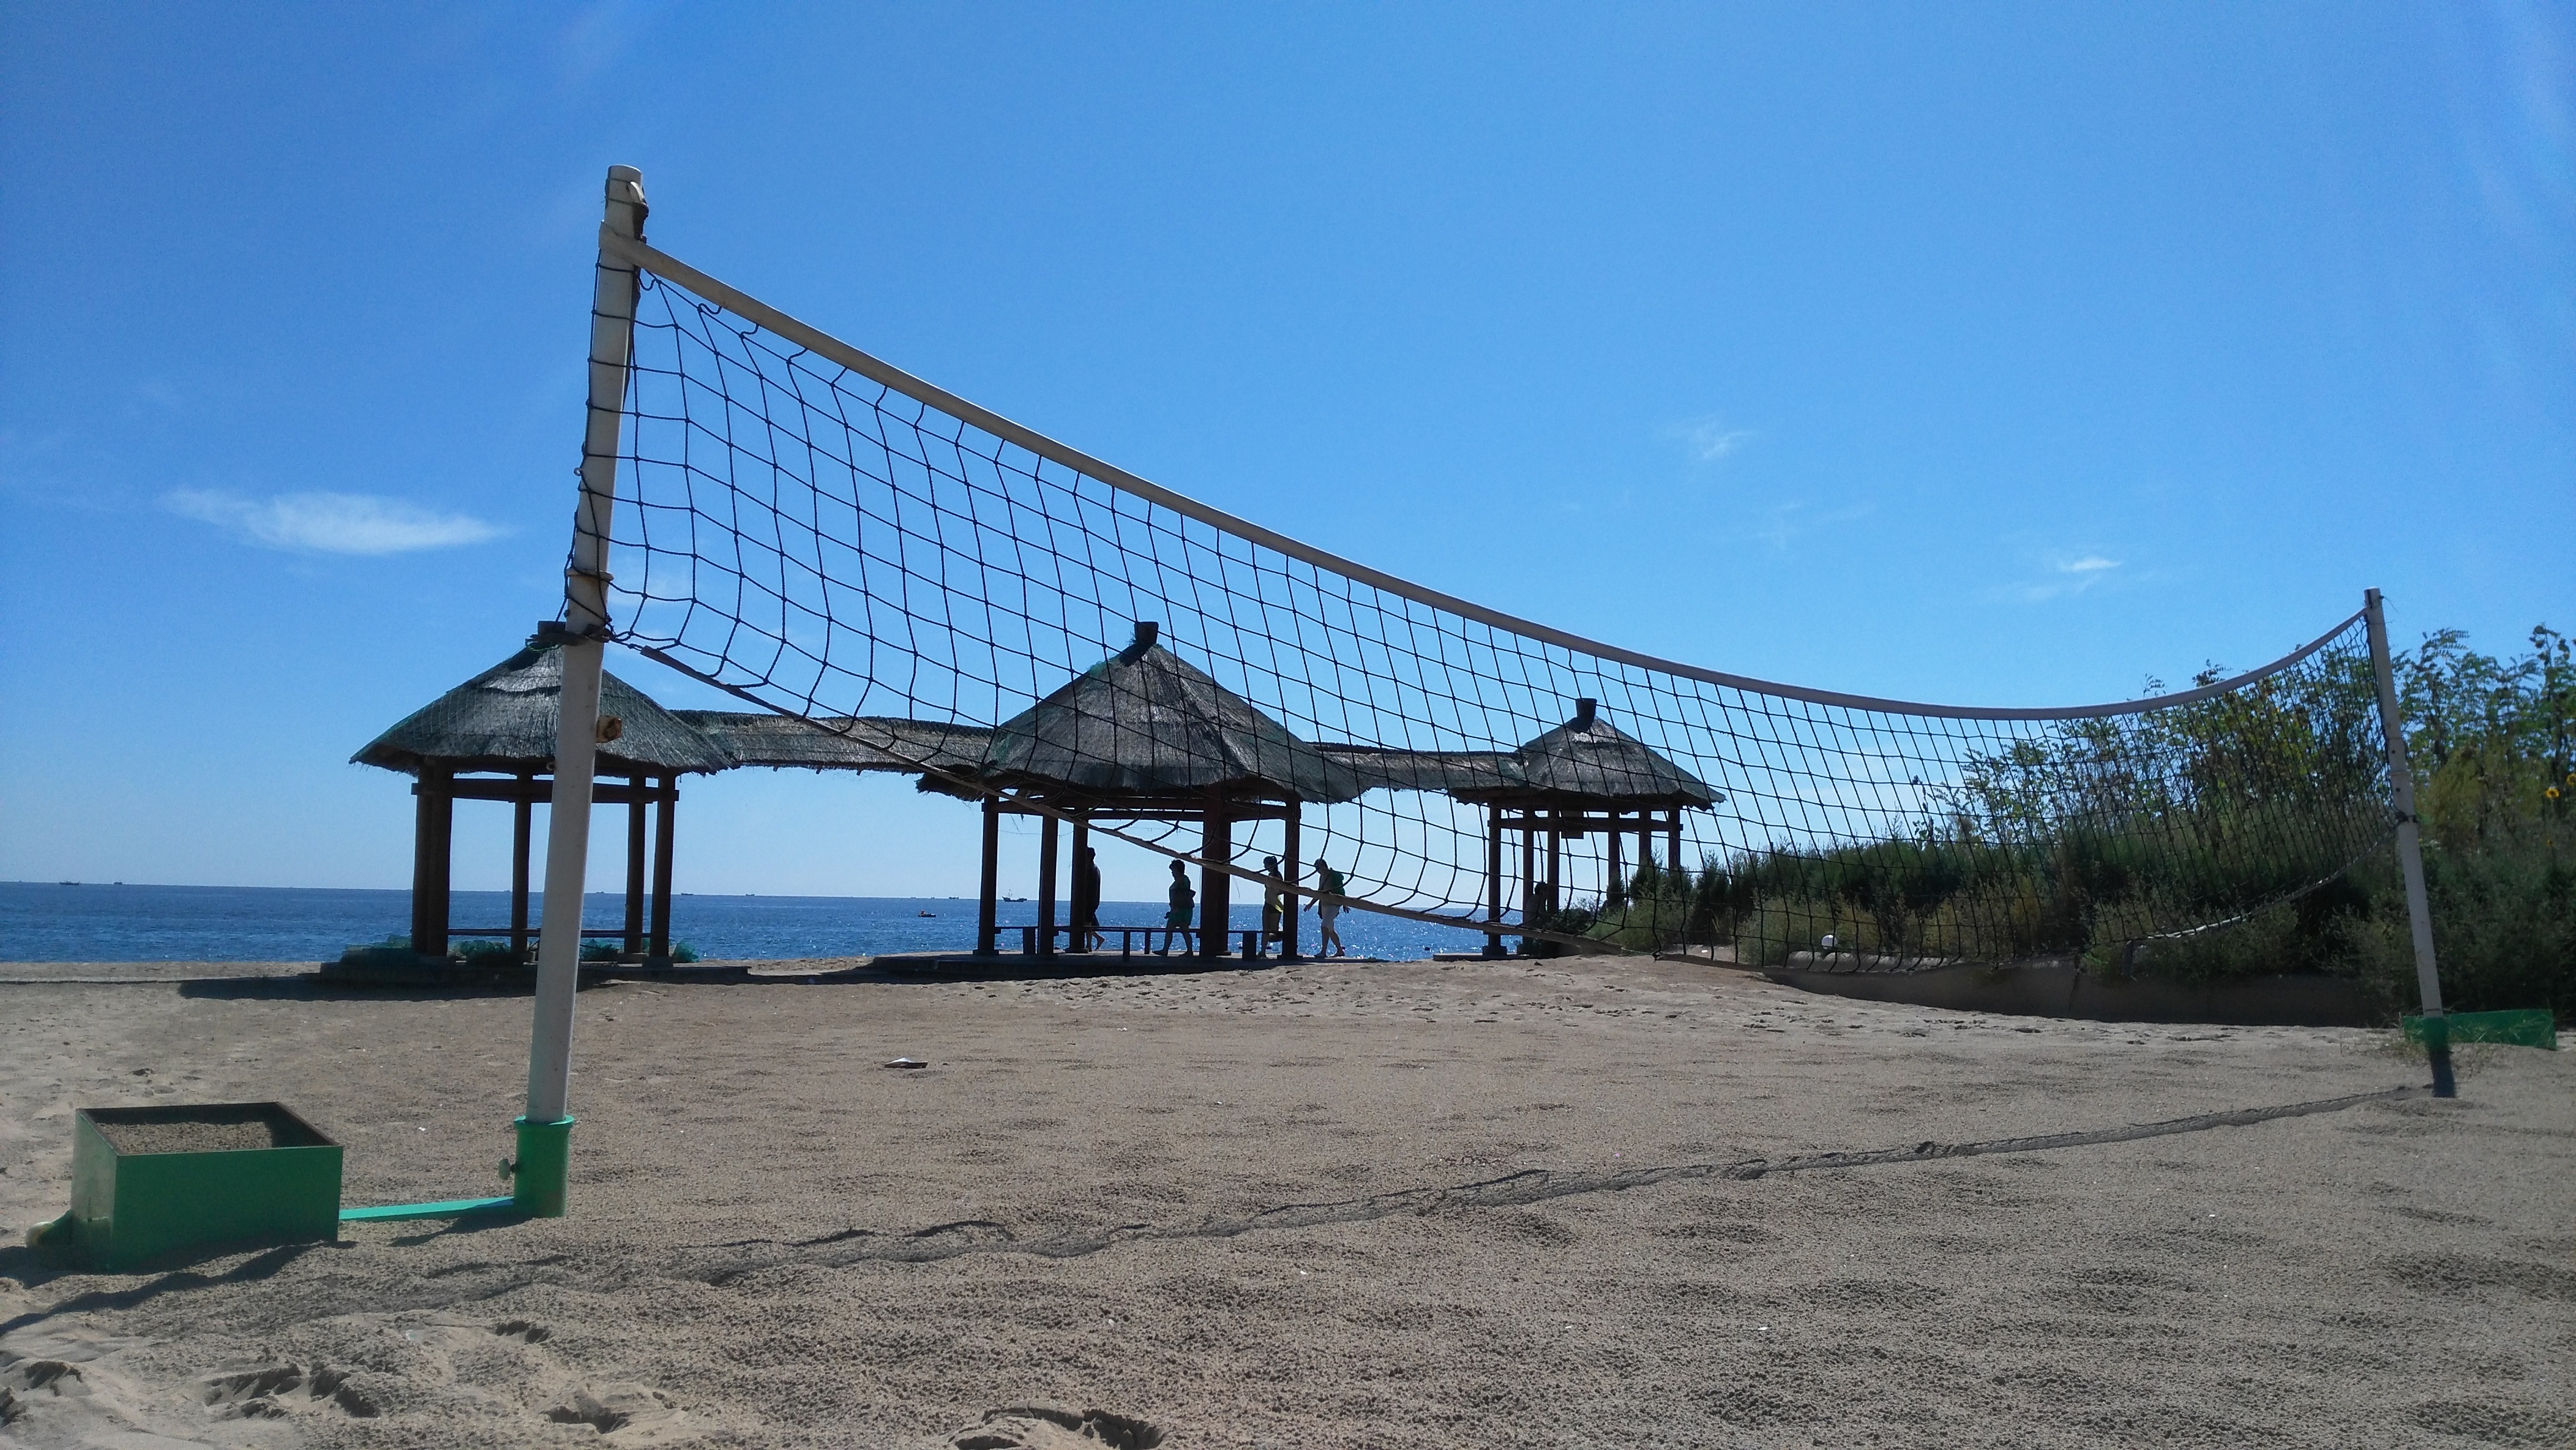
beach, sea, coast, sky, vacation, recreation, bay, tourism, blue sky, net, serenity, volleyball, idle